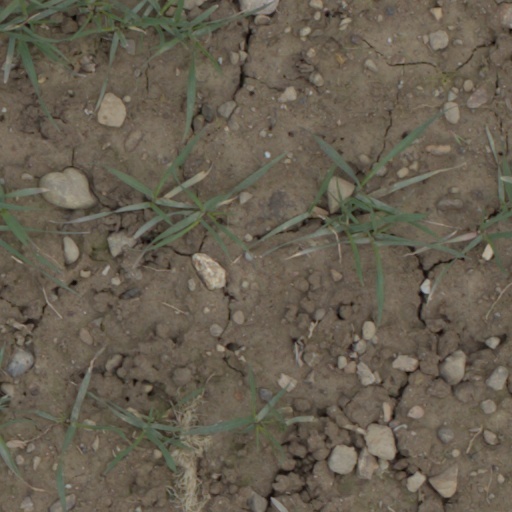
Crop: wheat